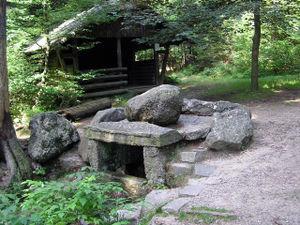
Le Fichtelgebirge est une chaîne de moyennes montagnes au nord-est de la Bavière s'étendant d'est en ouest depuis la ville de Bayreuth jusqu'à la frontière tchèque, au sud des Länder de Thuringe et de Saxe.